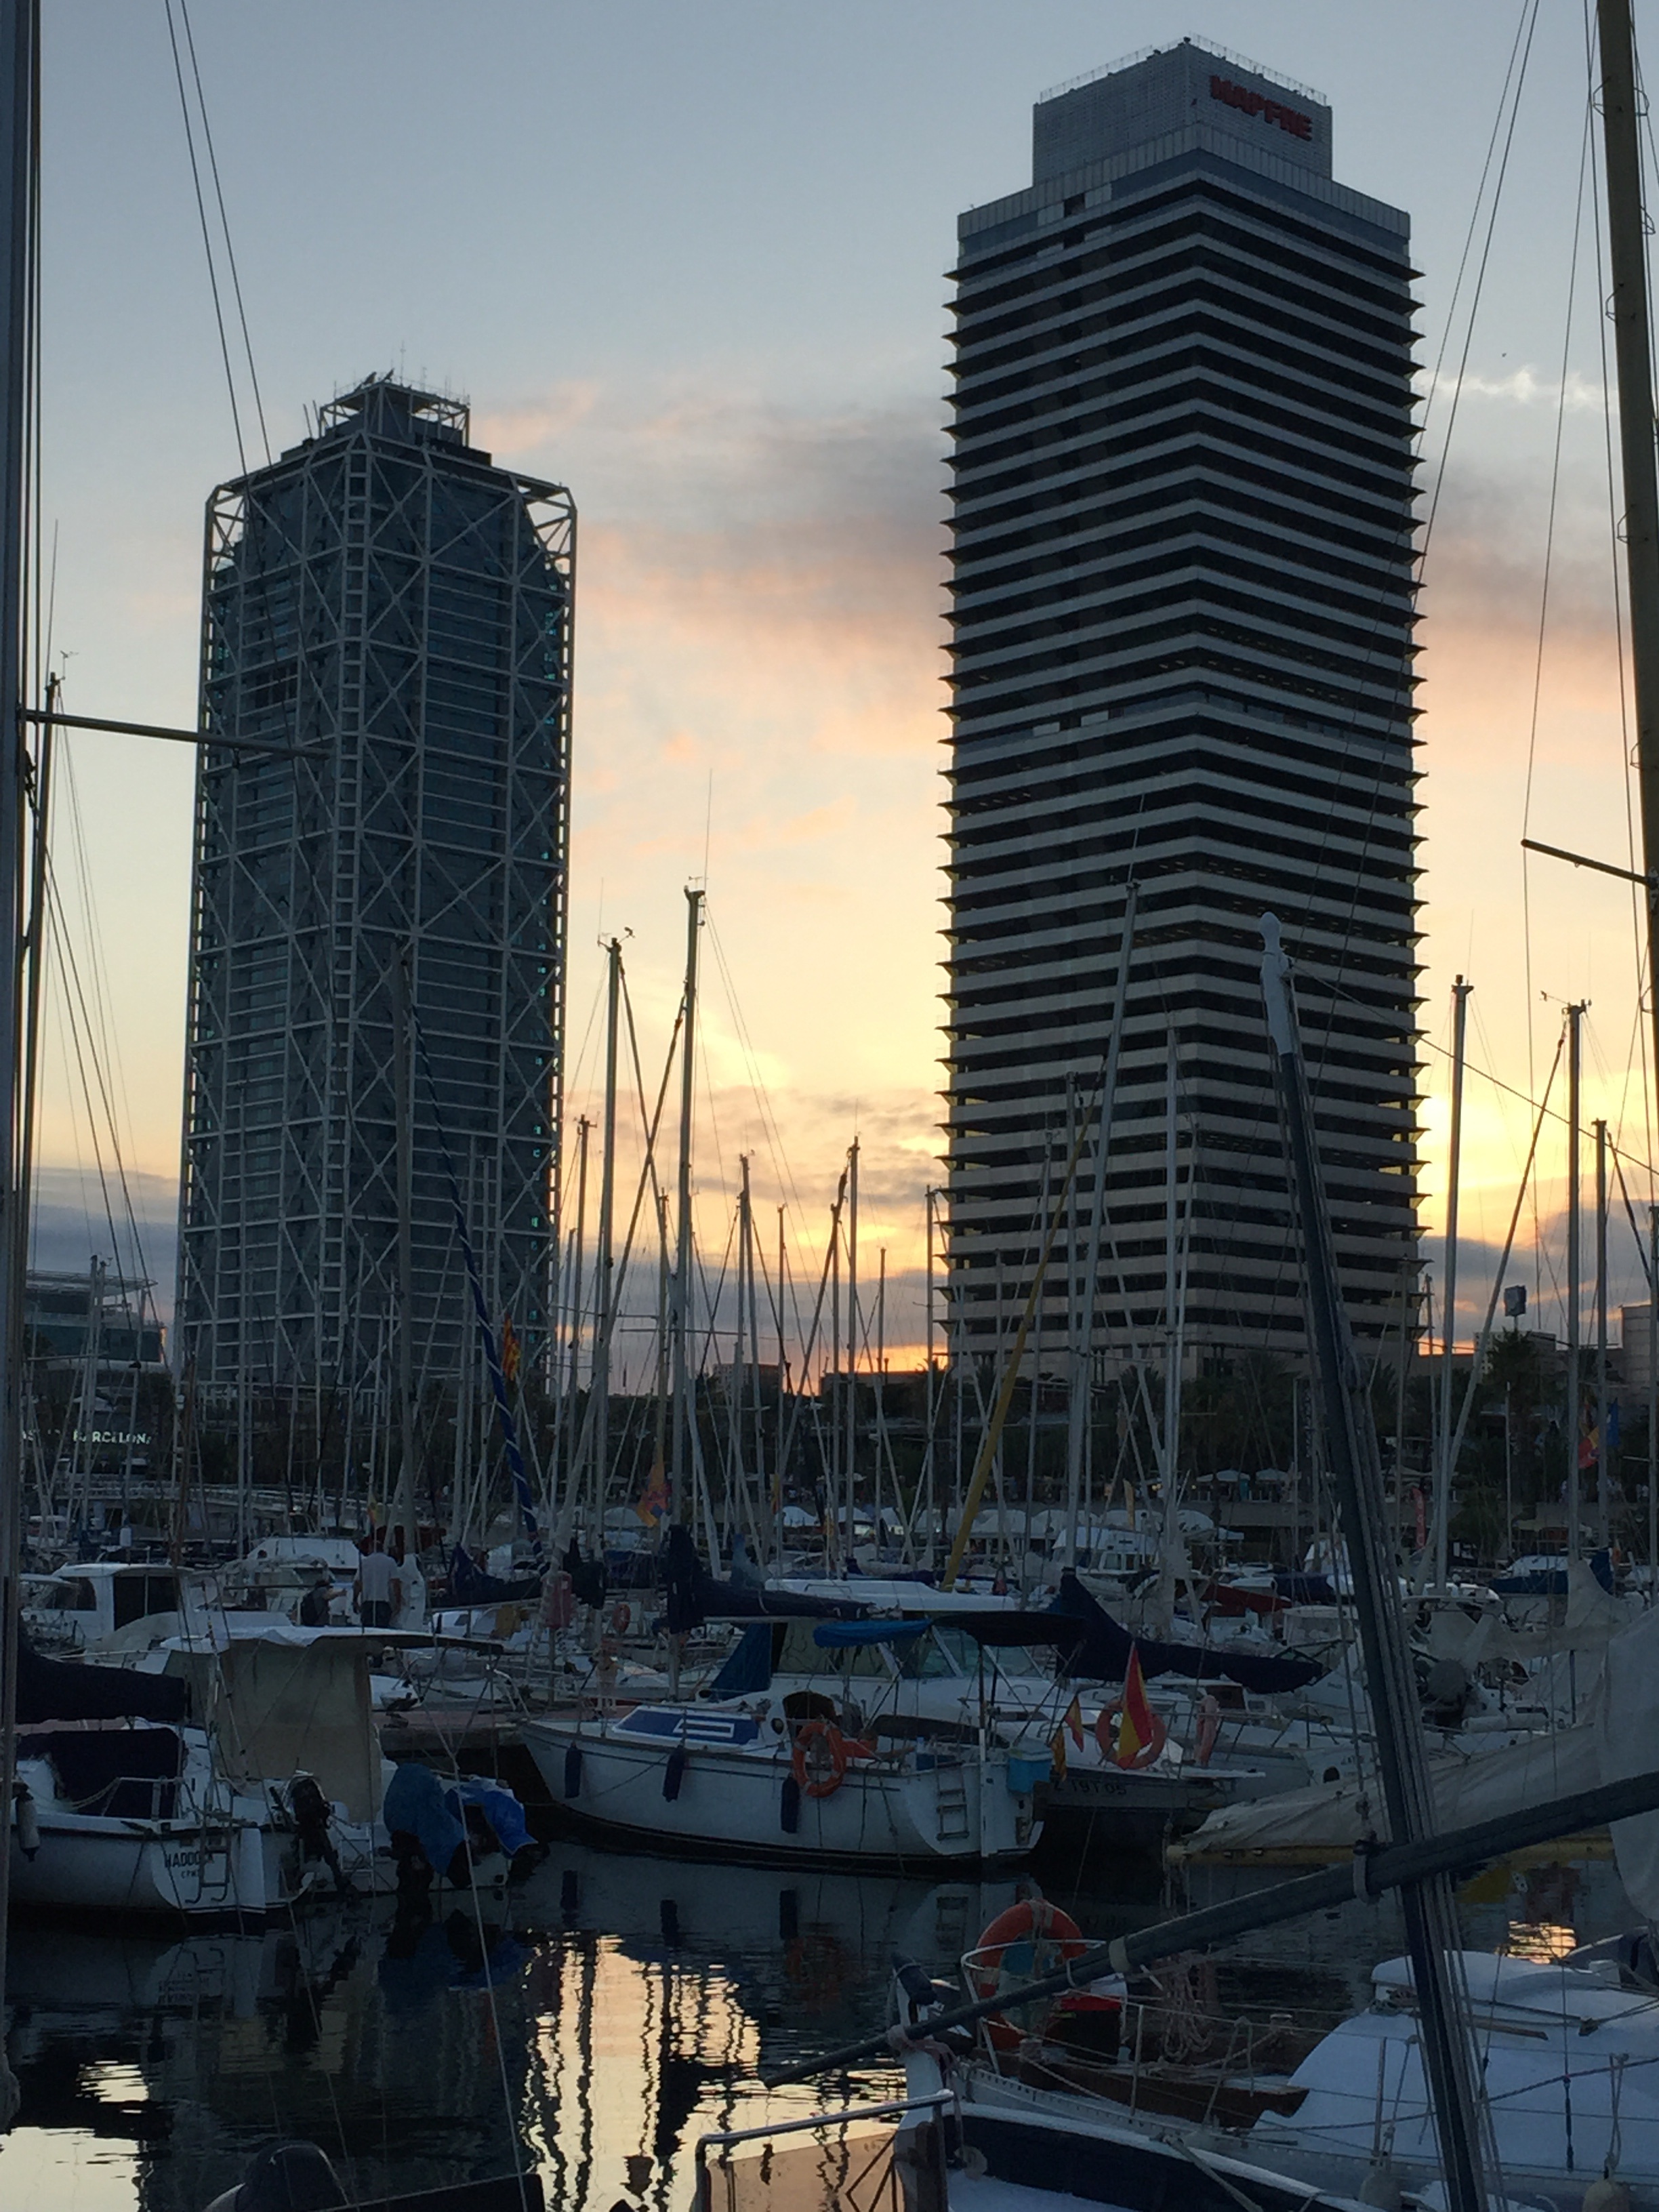
dock, architecture, skyline, city, skyscraper, cityscape, downtown, dusk, evening, reflection, tower, landmark, port, barcelona, tower block, metropolis, cities, urban area, human settlement